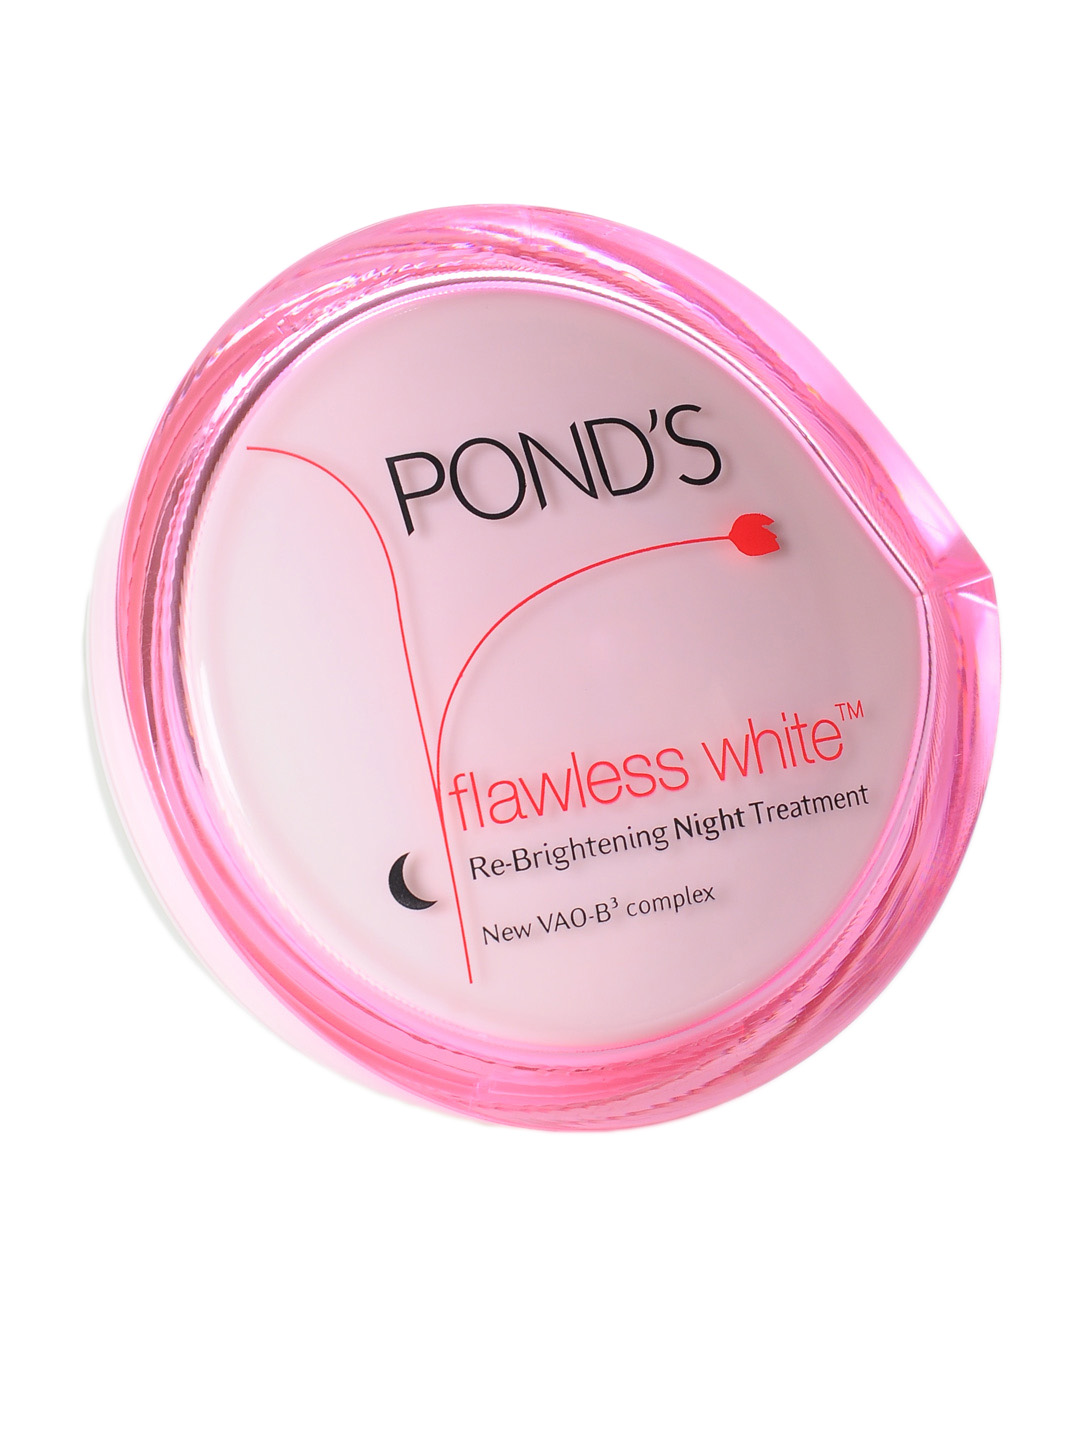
Pond's Flawless White Re-Brightening Night Treatment
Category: Personal Care / Skin / Face Moisturisers
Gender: Women
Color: Silver
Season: Spring 2017
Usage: Casual